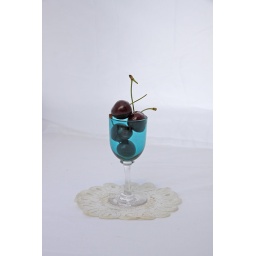
cherries in blue glass